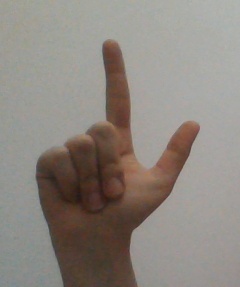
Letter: laam